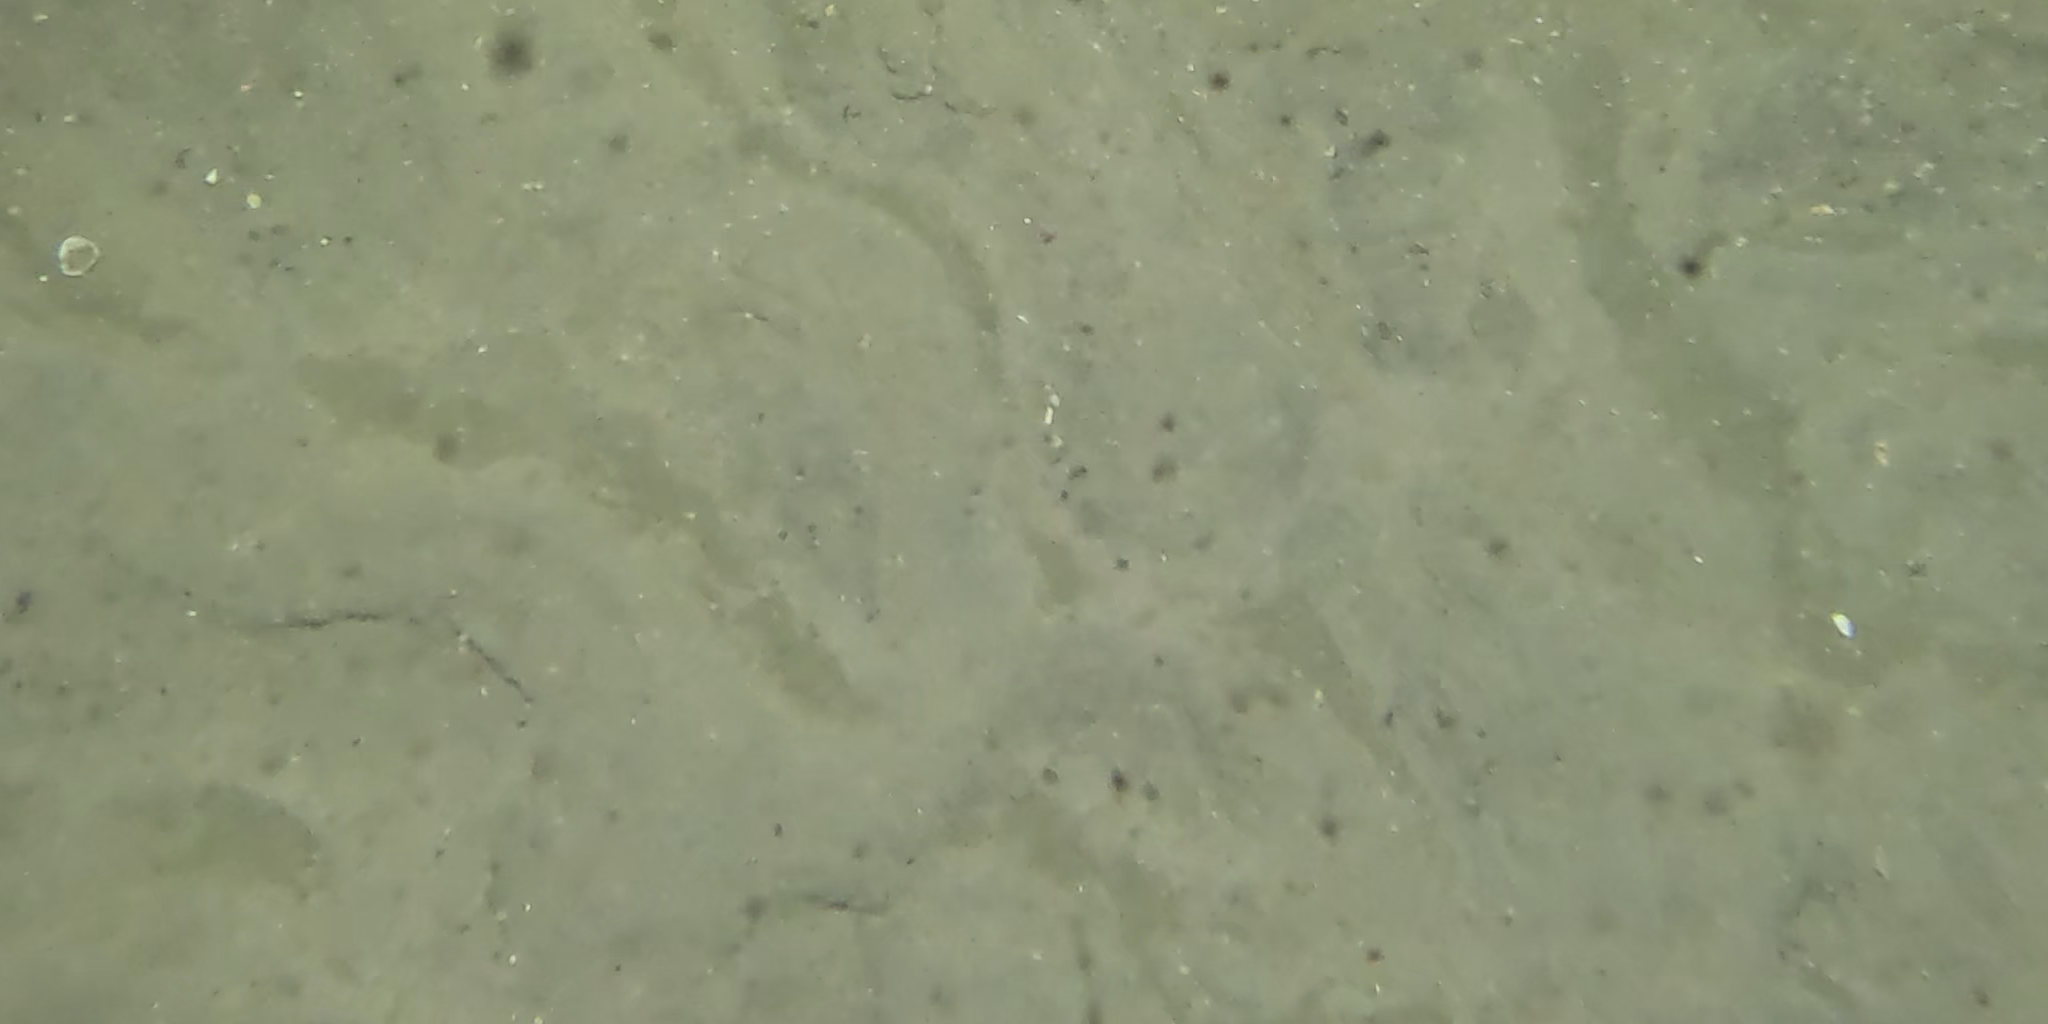
Seabed habitat: sand